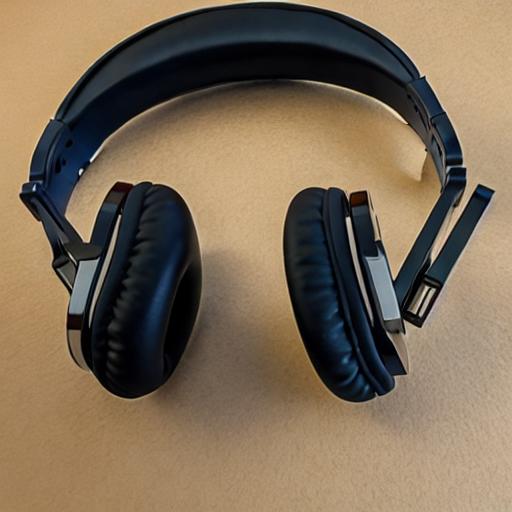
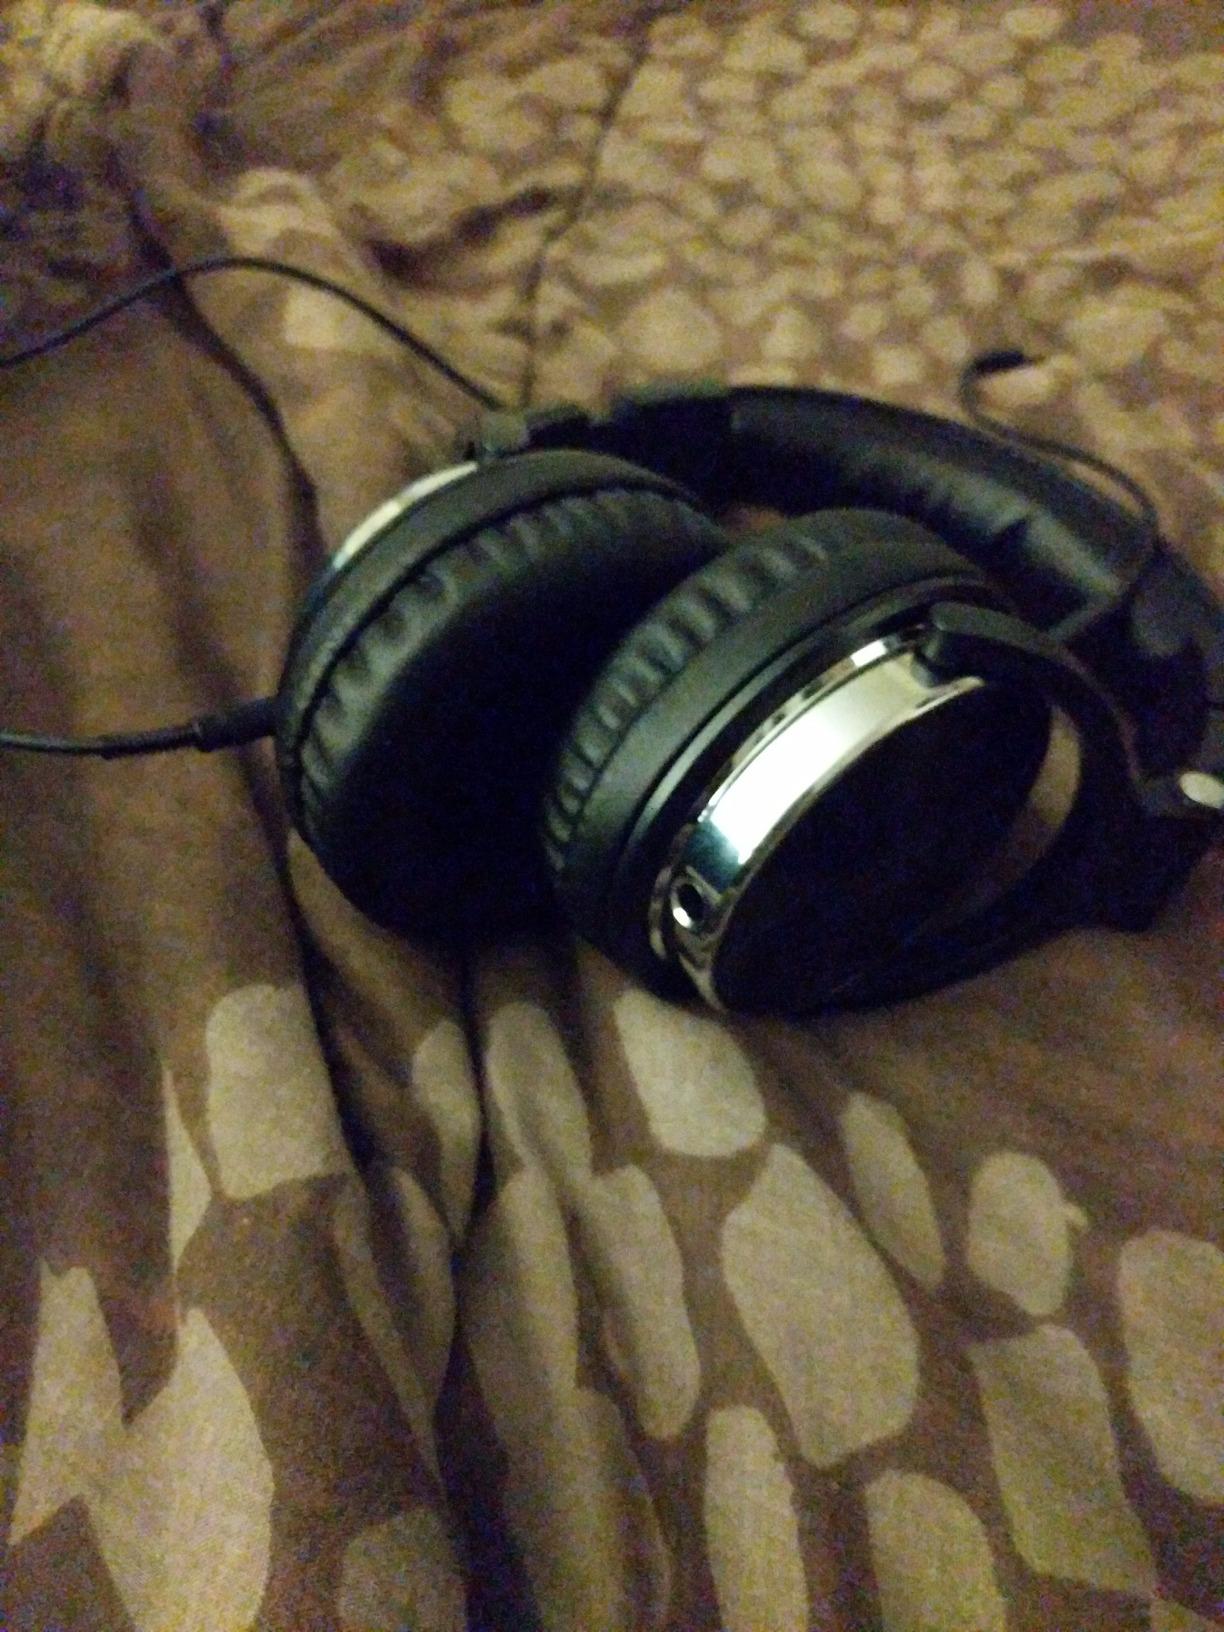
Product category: headphones
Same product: no